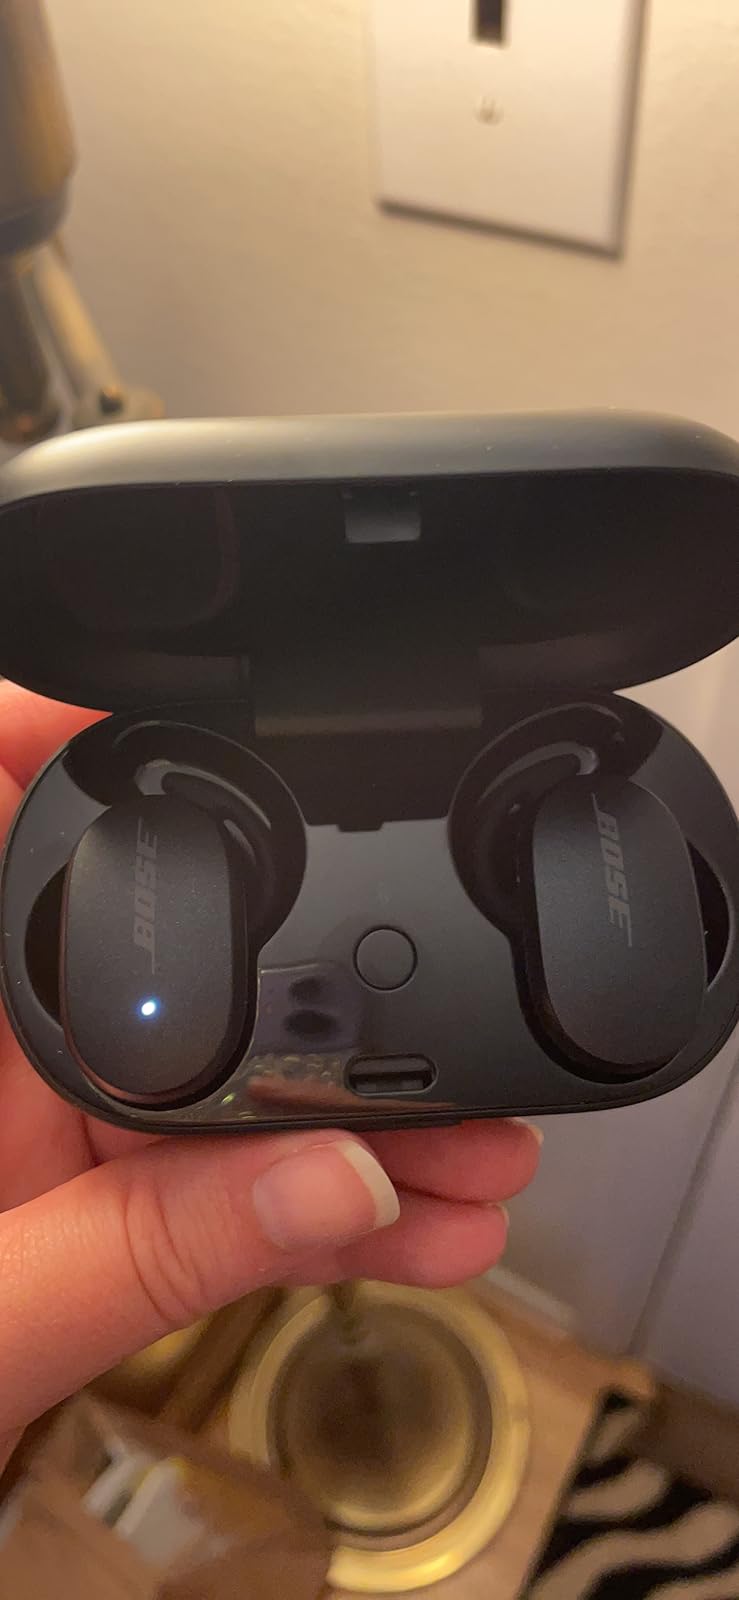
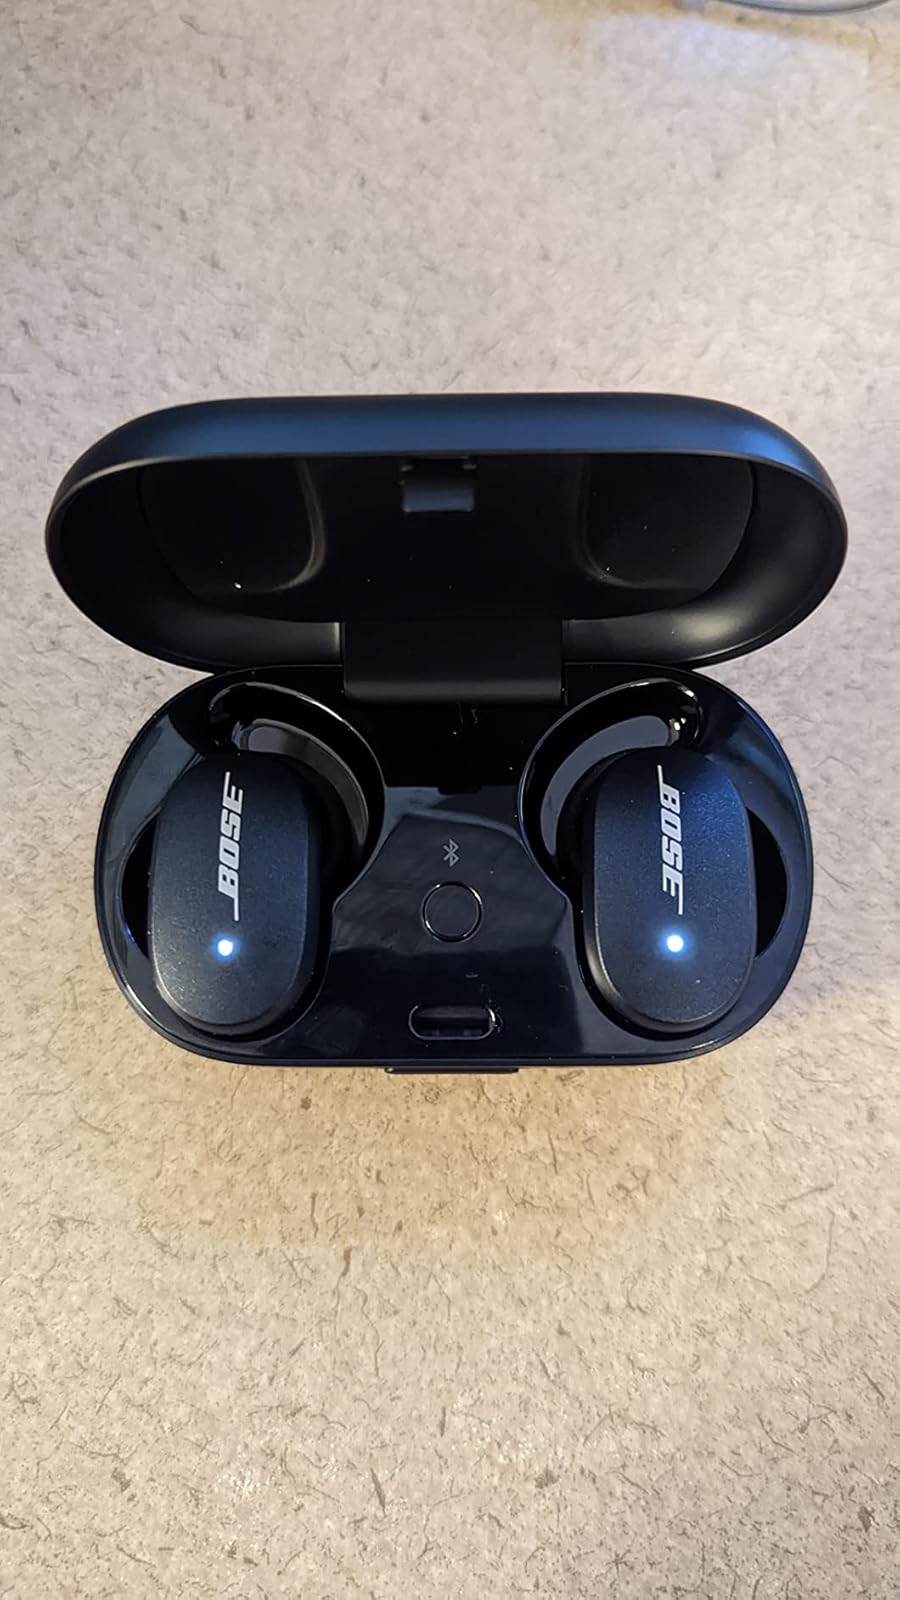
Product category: earbuds
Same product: yes